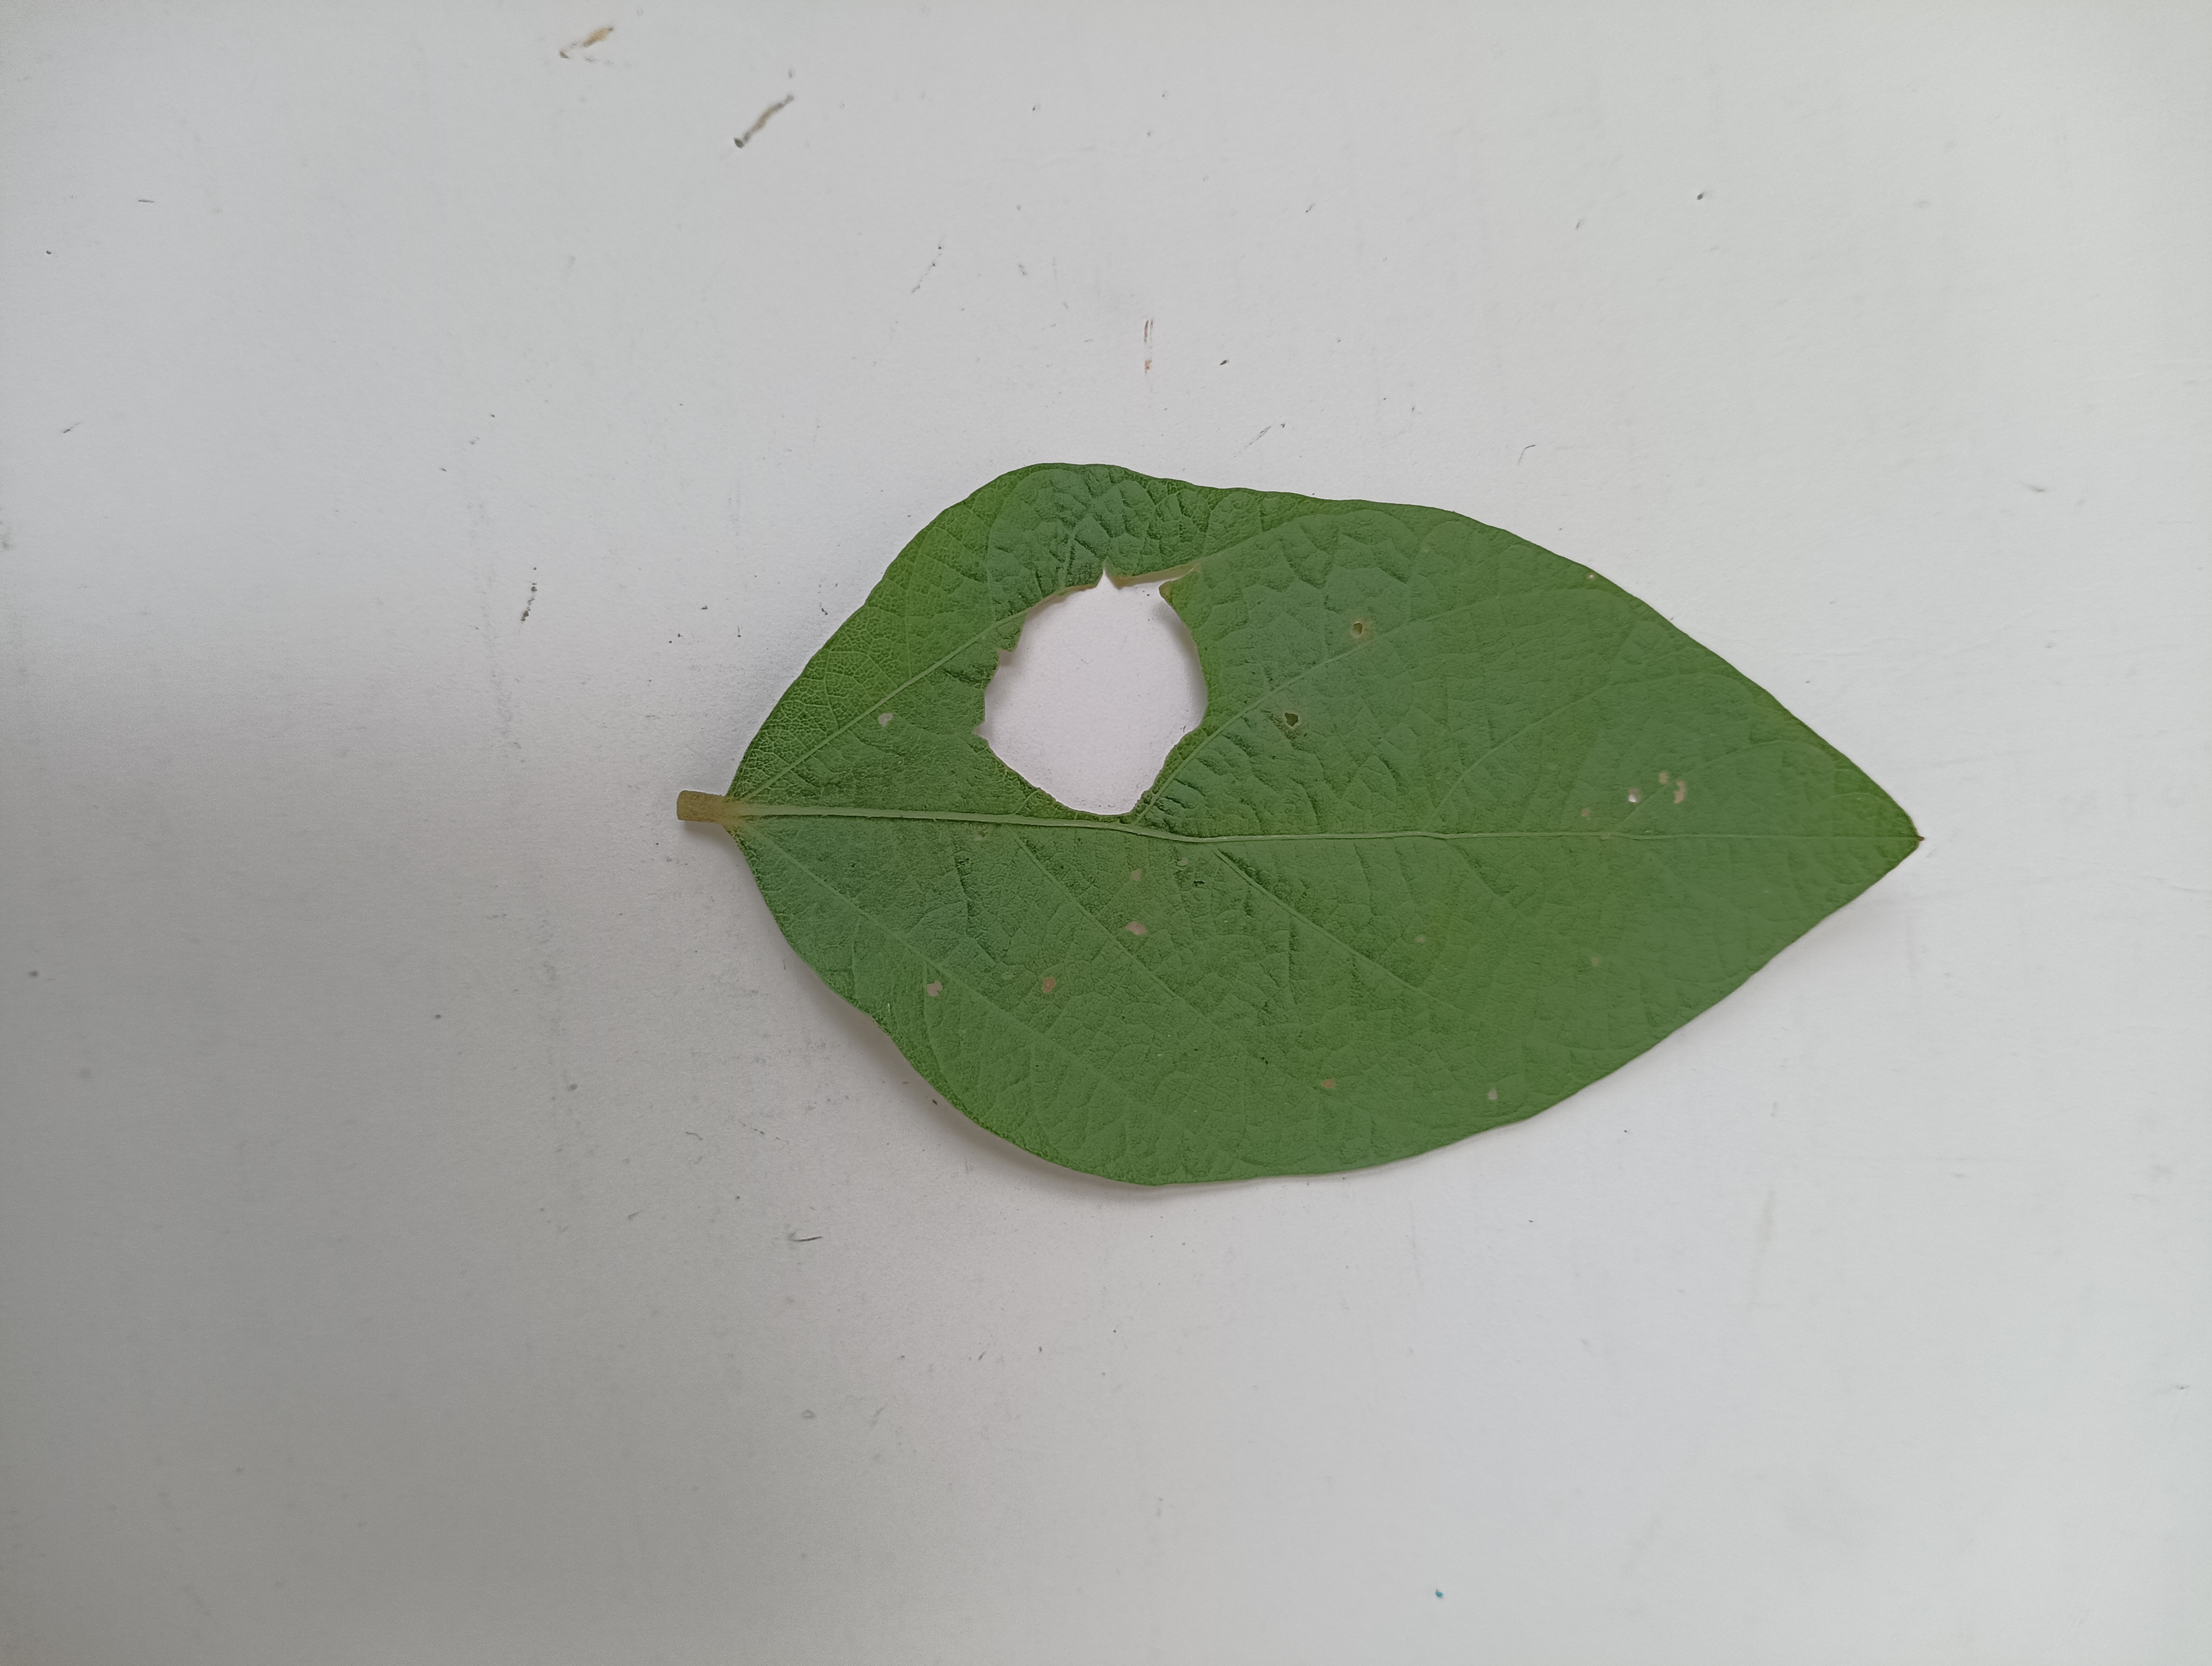
Label: Bacterial leaf Blight